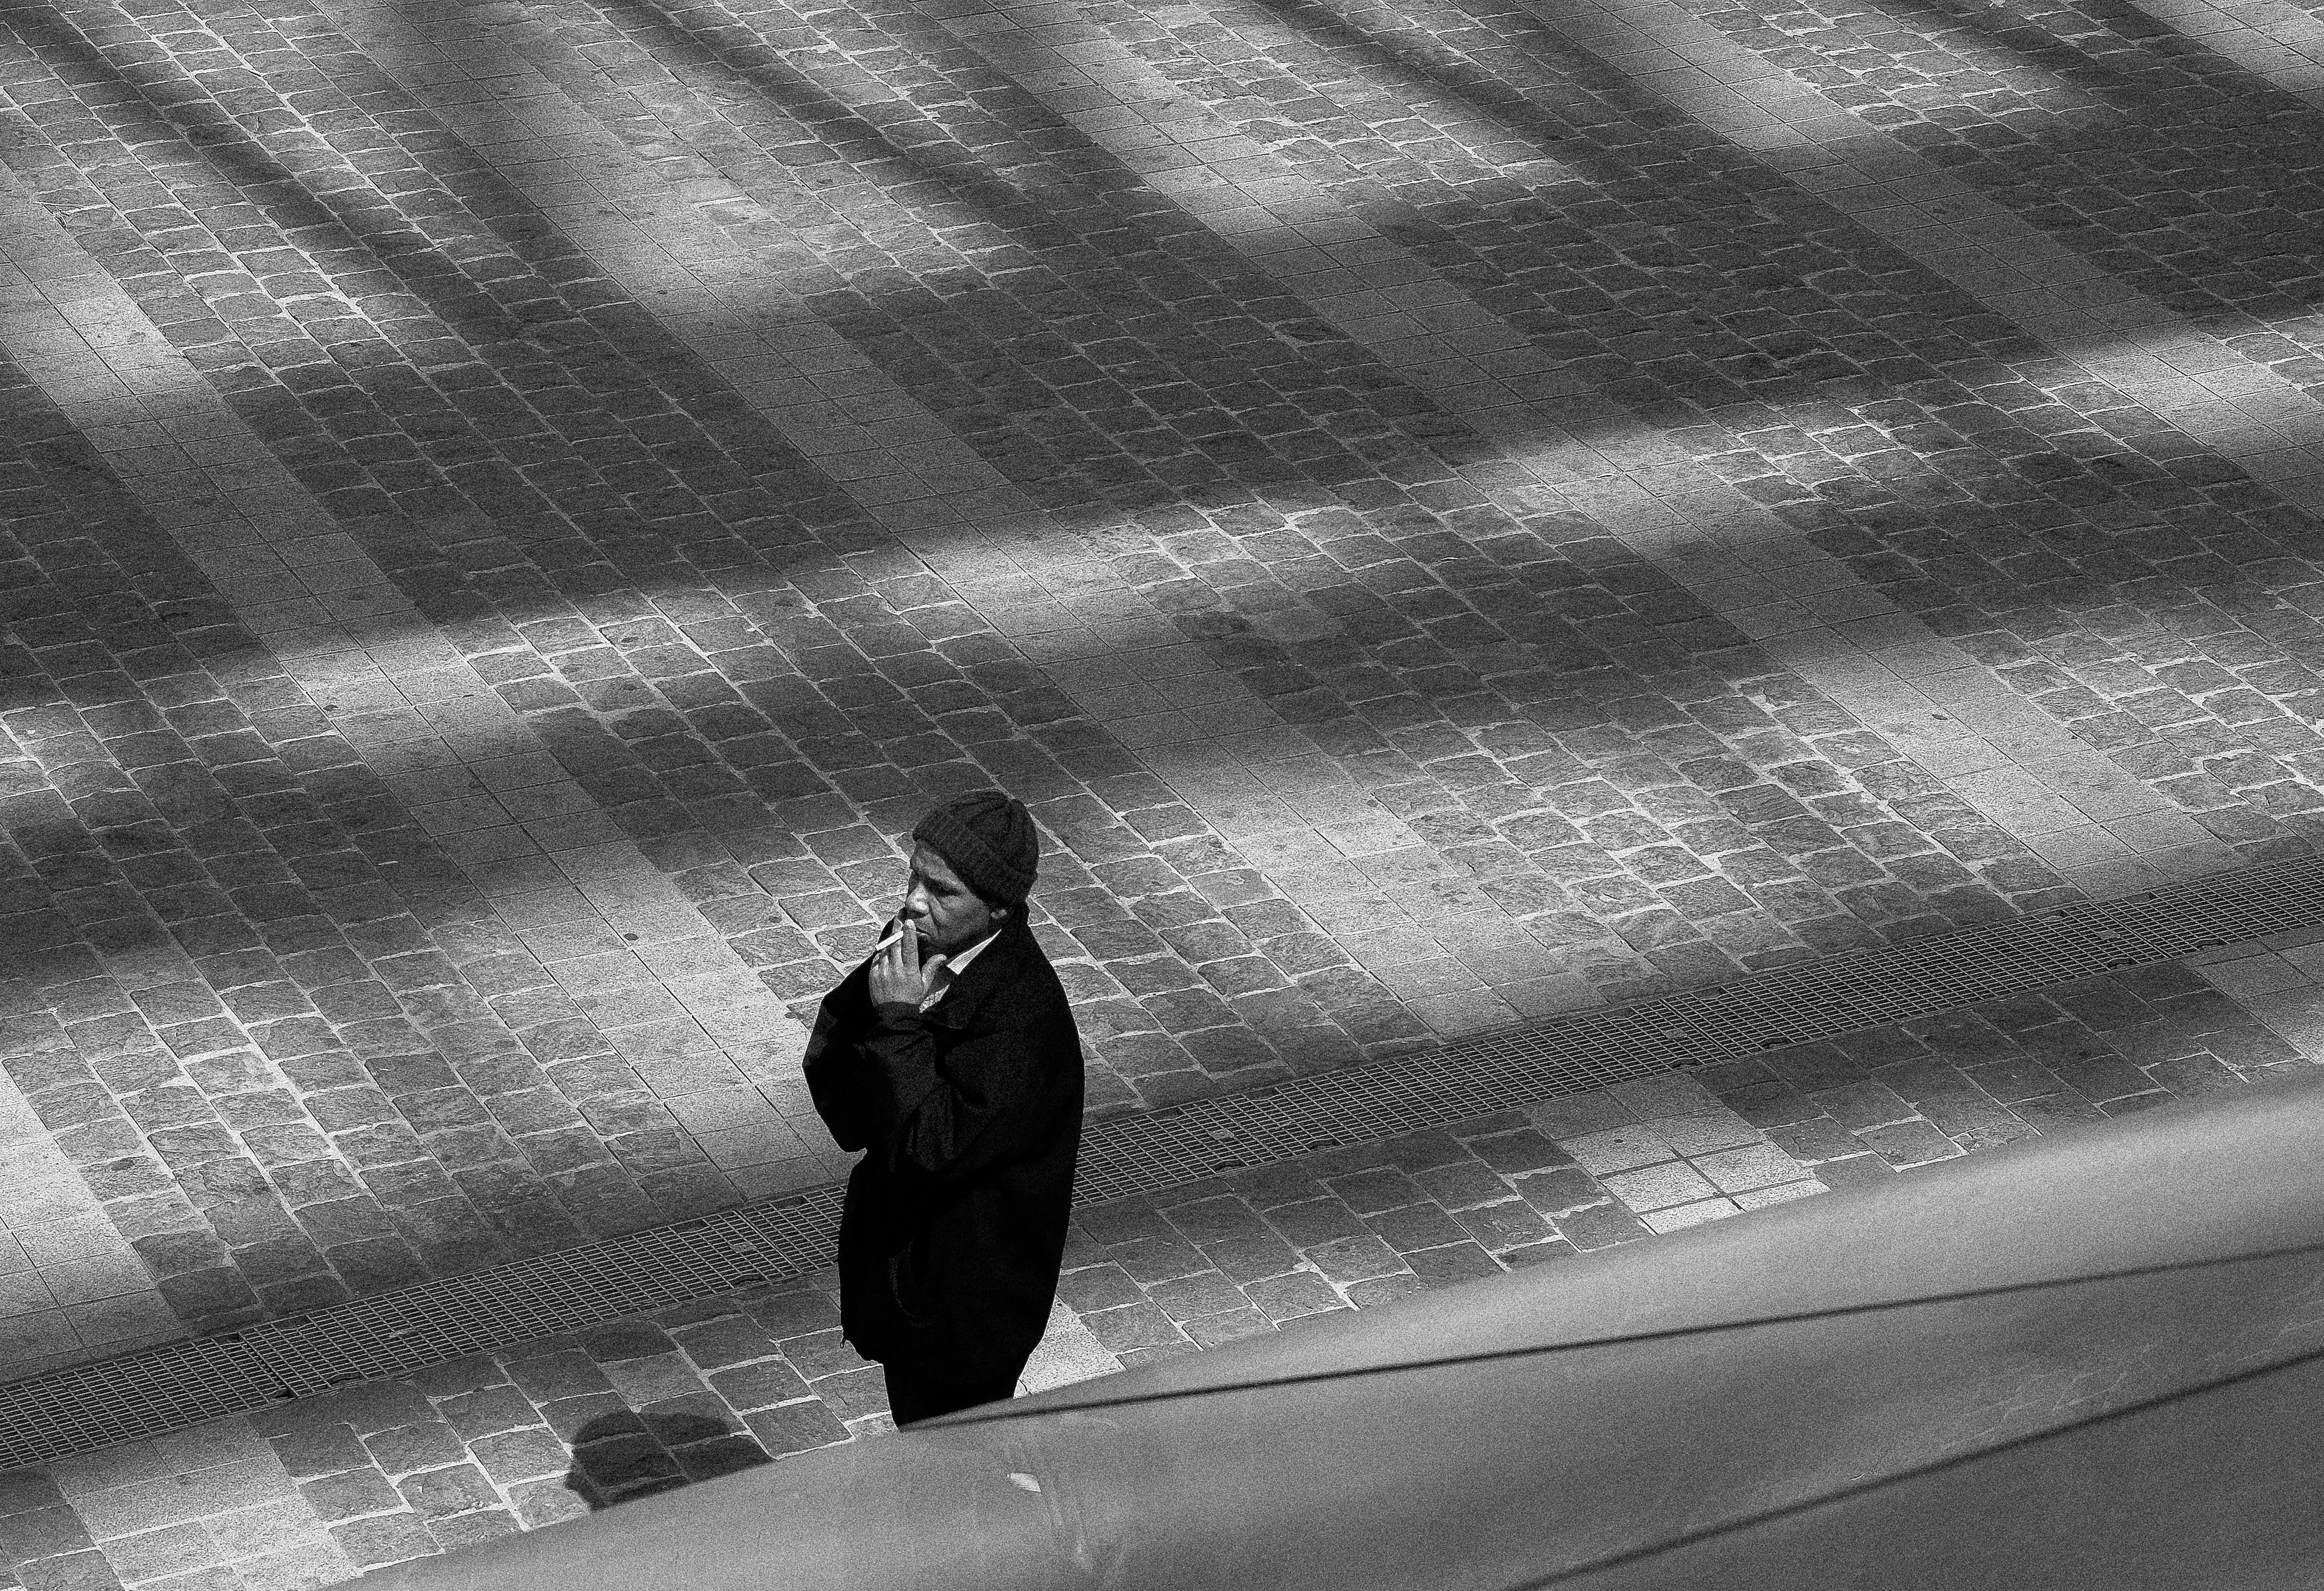
hand, light, black and white, white, photography, roof, line, shadow, darkness, black, monochrome, colour, photograph, snapshot, bahnhof, farbe, image, heritage, shape, architektur, dach, liege, struktur, kulturerbe, mobility, erbe, geb ude, mobilit t, liegeguillemins, luttich, monochrome photography, film noir